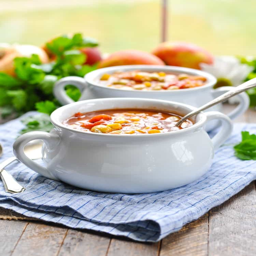
dish is a healthy dinner recipe that 's perfect for busy nights !